Dinosaur diet and feeding

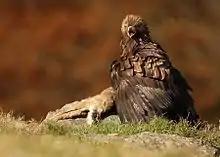
Golden eagle with a European hare

Tyrannosaur tooth marks are the most commonly preserved feeding traces of carnivorous dinosaurs. It is usually not possible to identify tooth marks on bone made by small predatory dinosaurs due to similarities in the denticles on their teeth. However, there are exceptions, like an ornithomimid caudal vertebra that has tooth drag marks attributed to "Saurornitholestes" and a partial "Troodon" skeleton with preserved puncture marks. Small bones of small theropods that were preyed upon by larger ones may have been swallowed whole and digested frequently enough to affect their abundance in the fossil record.